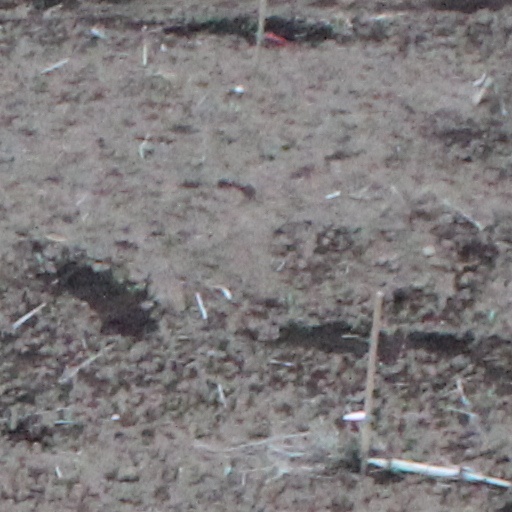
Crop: wheat